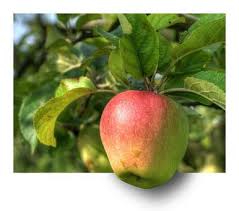
Label: Apple